Sven Ulreich

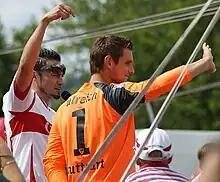
Ulreich with VfB Stuttgart in 2010

He was Stuttgart II's first-choice goalkeeper during their first four matches of the 2007–08 Regionalliga season, keeping two clean sheets in that period. He played 10 matches during the previous season, receiving two yellow cards.